Honour Chen-Williams

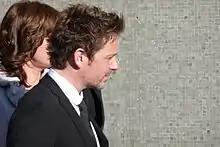
Dominic Power portrays Honour's husband, Dave.

Chok was grateful that the Chen-Williams were a "blended" and modern family, and, despite trying to not read comments online, was happy that the family was well received. Chok felt pressure being part of the first East Asian family, and was very worried about whether the British public would be accepting of the family and whether she was doing a good job in "the eyes of the East Asian community." However, Chok did not feel alone due to there being "multiple East Asian creatives" both on screen and behind the camera, which she called "amazing" and meant that there was always people she could talk to, which was an experience that she was not used to. She added that that was useful for "mental health and wellbeing" and "richer" for storylines due to getting "the detail of people", which breaks down "stereotypes and racism". When Chok was asked by the production team about the set of the home of Chen-Williams family, Chok asked for there to "definitely" be a rice cooker in the home and noted that the home is "definitely a no-shoe house". Chok noted "It's things like that which are so easily missed. Day to day, I get to ask questions about anything that I'm concerned about."